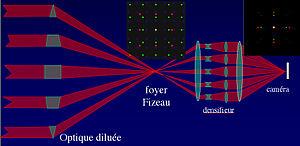
Principe de l'hypertélescope.Une optique focalisante diluée, représentée ici sous forme d'une lentille segmentée mais qui peut en pratique être un miroir concave géant formé de petits segments éloignés les uns des autres, forme une image d'une source ponctuelle dans son plan focal.Cette «
Liste chronologique d'inventions françaises.
L'hypertélescope est un interféromètre où l'on recombine simultanément tous les télescopes/miroirs afin d'obtenir une image directe lumineuse des objets astrophysiques observés. De façon plus formelle, il s'agit d'une méthode de recombinaison optique qui permet d'obtenir une image astronomique directe à très haute résolution angulaire avec un interféromètre. Ainsi, le recombineur d'un hypertélescope fonctionne selon le principe de la pupille densifiée et permet contrairement aux solutions classiques d'interférométrie comme le Very Large Telescope d'avoir une image directe et sans calcul.